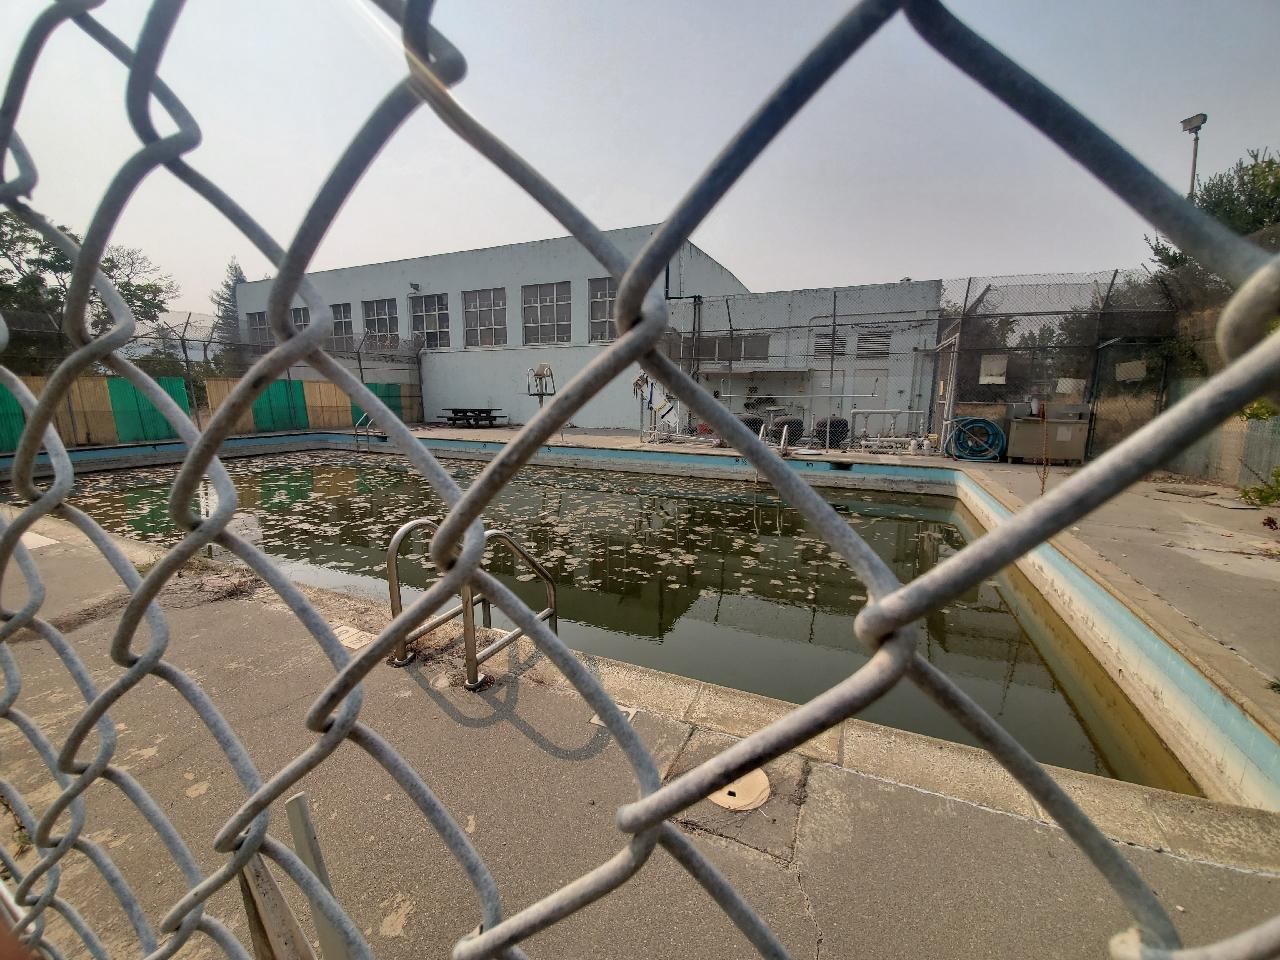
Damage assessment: no_damage